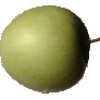
Label: apple_granny_smith